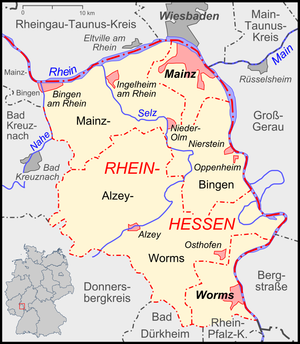
Les vignobles de la Hesse rhénane se répartissent sur plus de 150 villages, dont 20 % sont couverts de vignes. Cela en fait la plus grande région viticole d'Allemagne. Les vins de Hesse rhénane représentent de multiples nuances gustatives dues non seulement aux cépages cultivés mais surtout à l'influence des terroirs. Le vignoble de « pays des mille collines » produit des vins blancs secs ou liquoreux, des vins rouges et rosés.